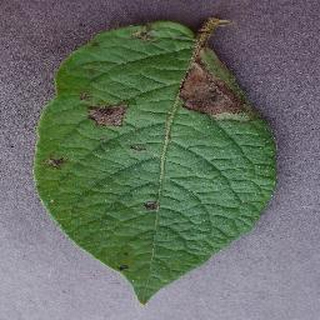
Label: potato_late_blight